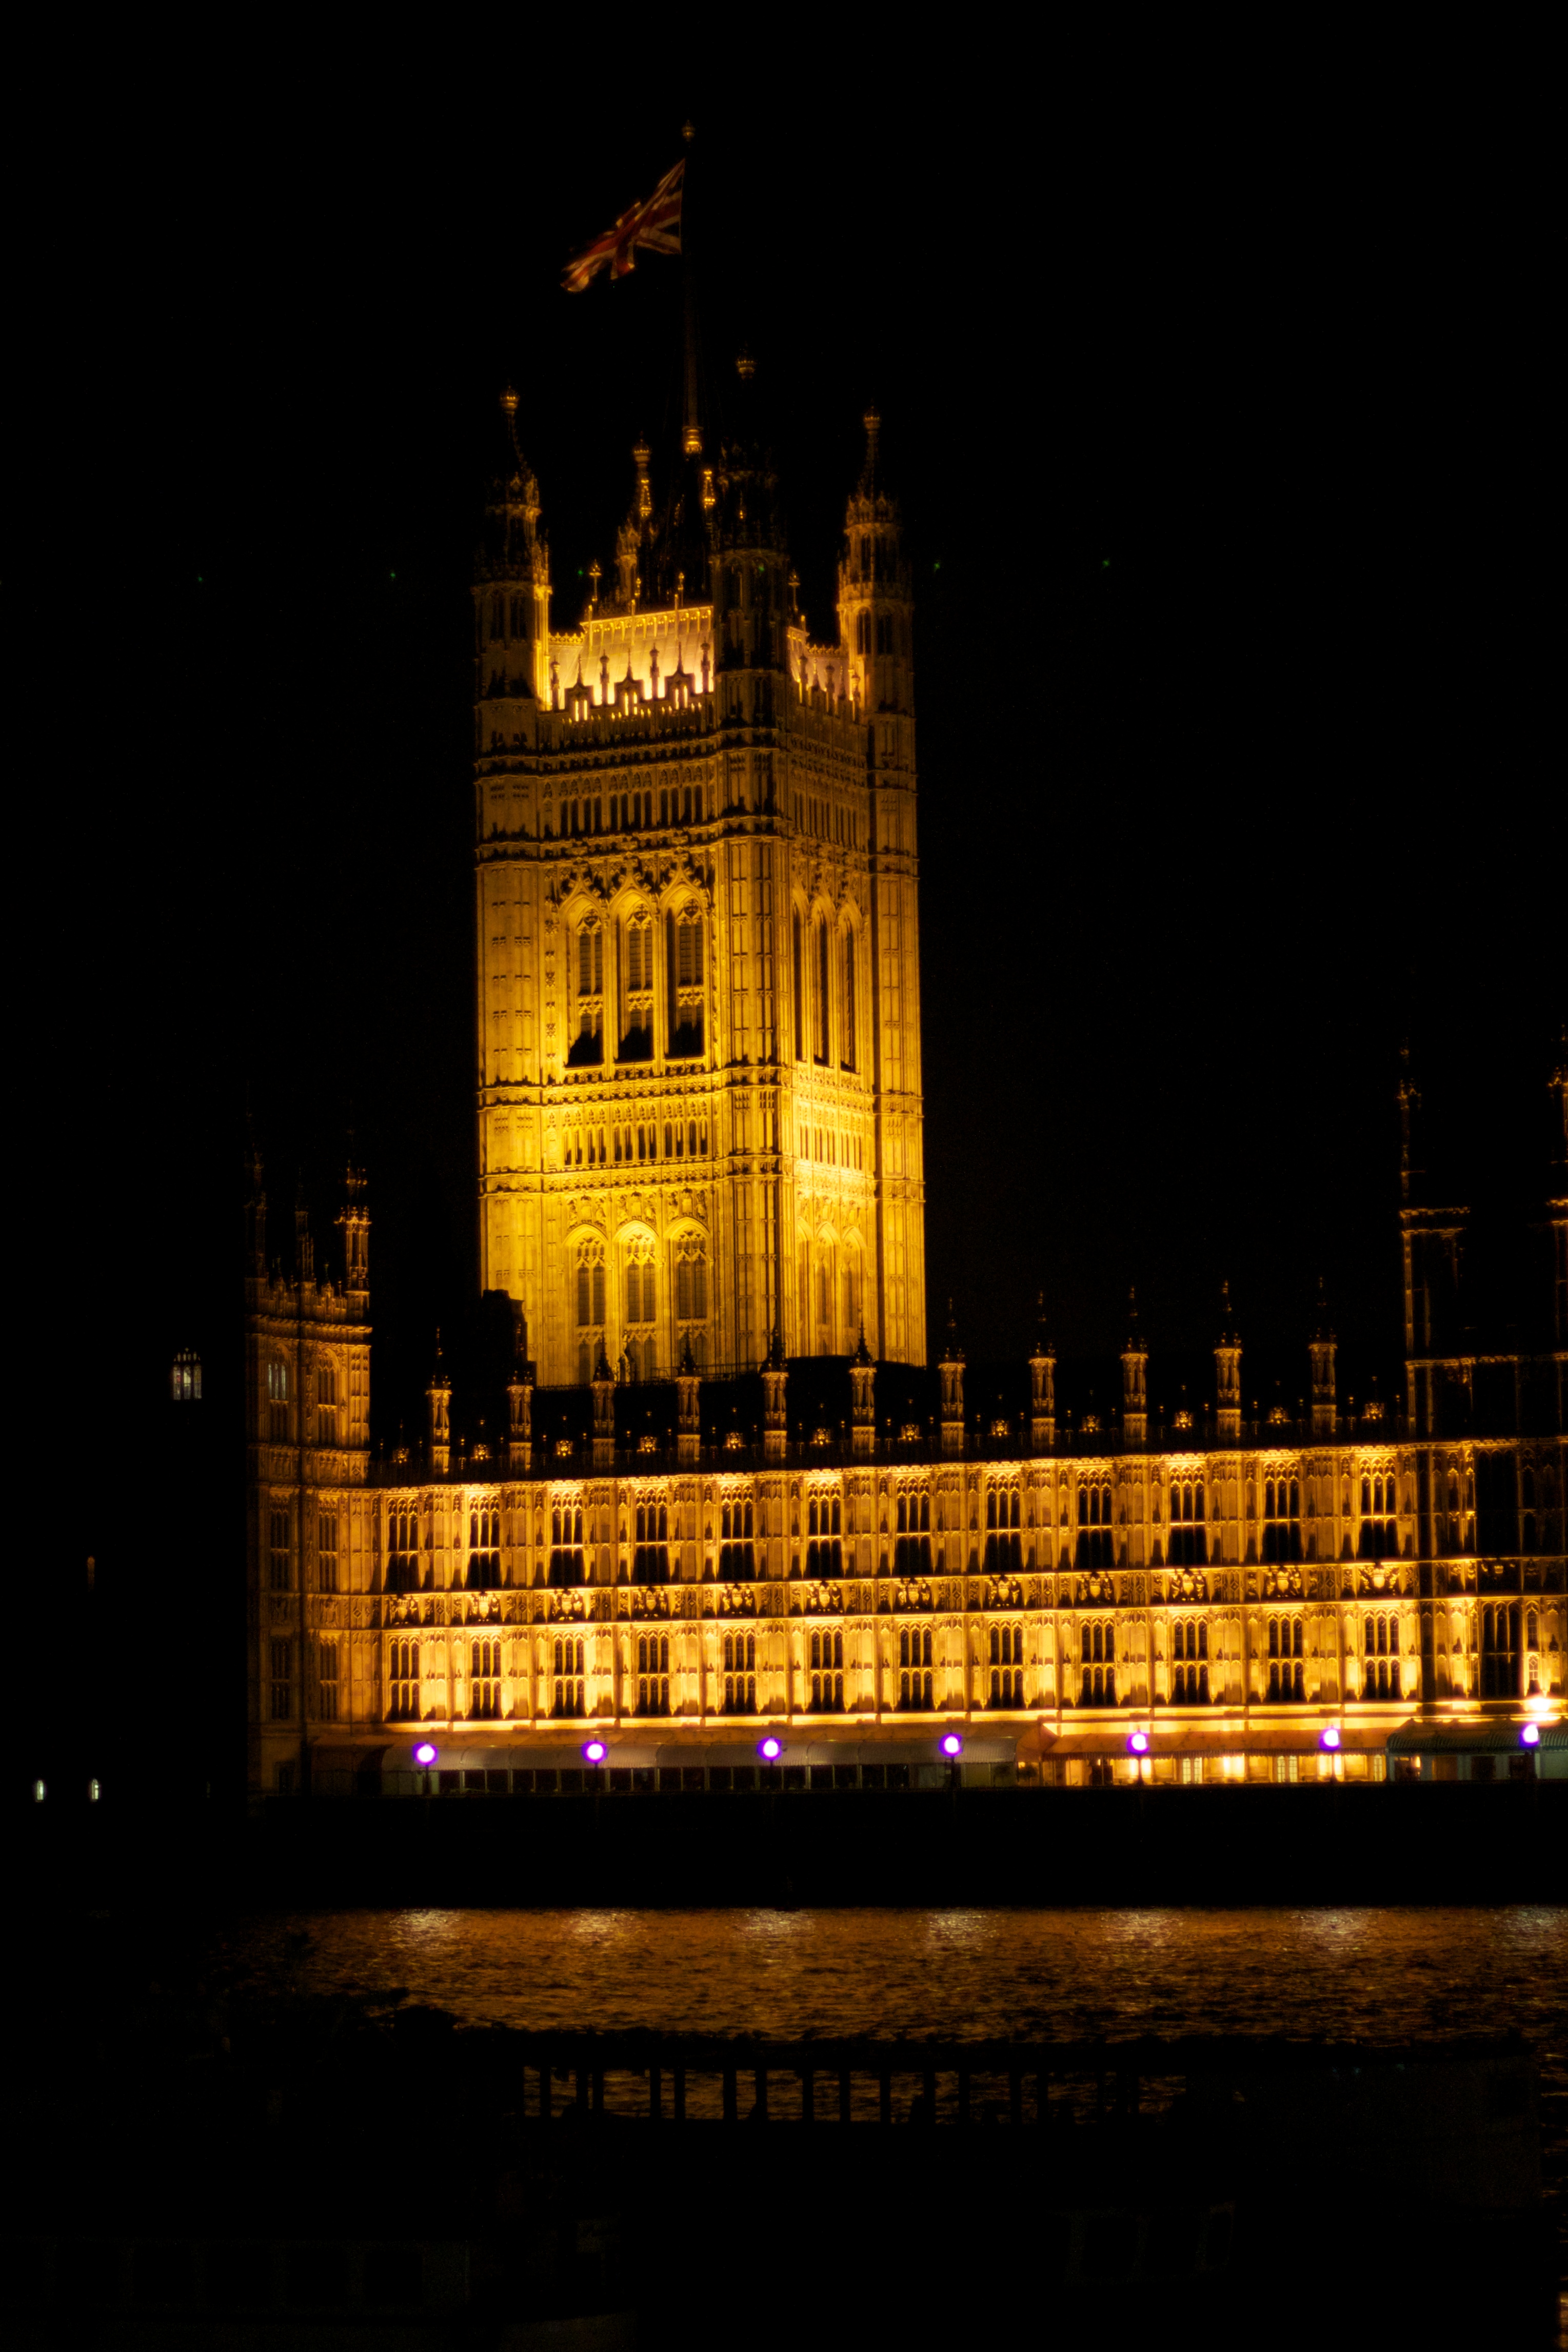
light, night, city, cityscape, dusk, evening, reflection, tower, landmark, darkness, metropolis